History of Mongolia

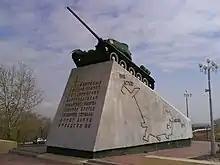
During the Great Patriotic War, the Mongolian people paid for a Soviet tank brigade and an air squadron.

In its historical significance, the establishment of the Bogd Khaanate of Mongolia is comparable with the foundation of the unified Mongol Empire in 1206. With national independence, Mongolia entered the path of modernization. A parliamentary structure consisting of two chambers, the Upper Hural and the Lower Hural, was formed in 1914. A legal code, "Jarlig yar togtughaghsan Mongol Ulus un hauli zuil-un bichig" (or "Zarligaar togtooson Mongol Ulsyn khuuli zuiliin bichig"), was adopted in 1915.